Storming of Bolton

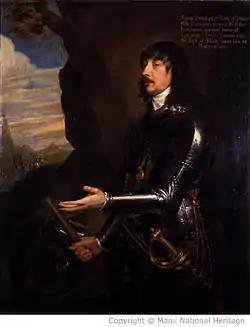
James Stanley, 7th Earl of Derby, was executed in Bolton in 1651.

The major Royalist figure in Lancashire was James Stanley, 7th Earl of Derby. He was slow to take measures to secure the county at the start of the civil war in 1642, and after setbacks the following year, including two failed attempts to capture Bolton, he temporarily abandoned the contest in Lancashire to secure the other area in which he held major interests, the Isle of Man. The only threat to Parliamentarian control of Lancashire came from Cheshire, where a Royalist army under John Byron, 1st Baron Byron, was formed in late 1643. On 26 January 1644, Byron was defeated at the Battle of Nantwich by Parliamentarians under Sir William Brereton and Sir Thomas Fairfax, leaving Parliamentarians in control of the area.